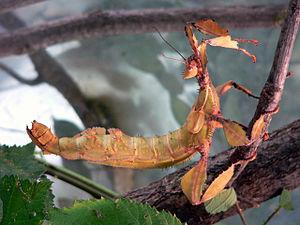
Les Phasmatidae forment une famille d'insectes phasmoptères.